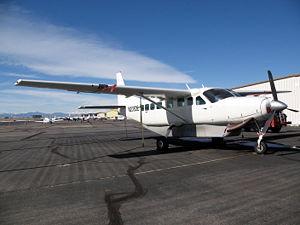
L'Aéreo Servicio Guerrero SA est une compagnie aérienne régionale mexicaine fondée en 1997, basée à l'aéroport international Hermosillo. Elle propose des vols réguliers vers la péninsule de Basse-Californie et Sonora, en plus d' un service de taxi aérien.